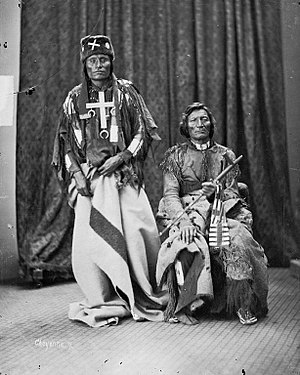
Cheyenne (indfødte amerikanere)
"Cheyenne-folket er prærieindianere, i dag opdelt i to føderalt anerkendte stammer: nord-cheyenner i Montana, og i Oklahoma syd-cheyenner, som kalder sig tsétsêhéstâhese, dvs. ""mennesker"". De taler sproget cheyenne, som tilhører gruppen algonkinsprog.